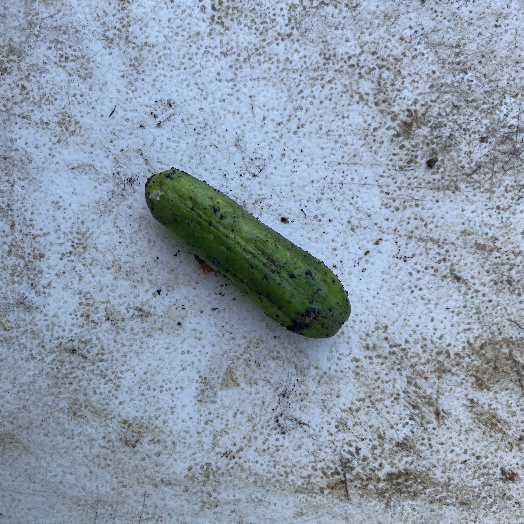
Label: generalcompost